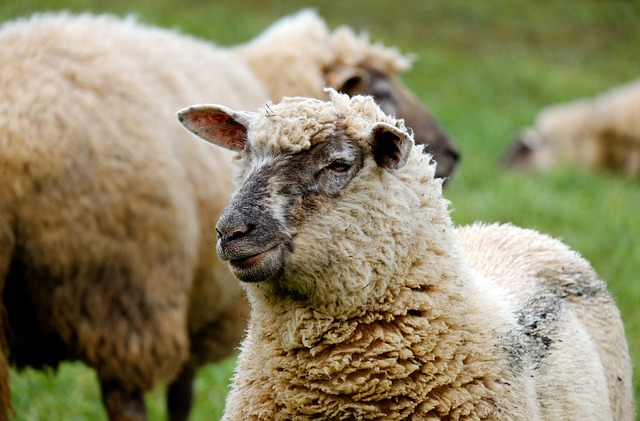
Label: sheep